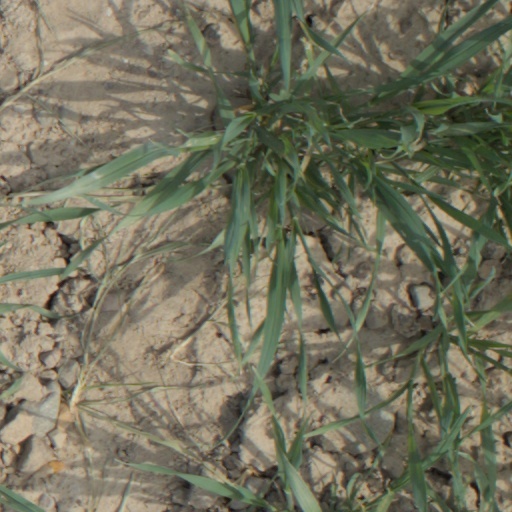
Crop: wheat